Polish prisoners of war in World War II

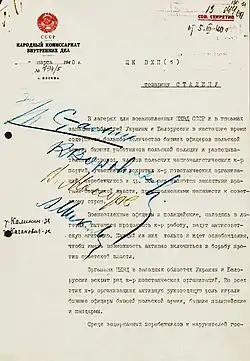
The note from Beria which was signed by members of the Soviet Politburo; it decided the fate (mass execution) of Polish officers, dated 5 March 1940

Polish POWs were initially held in temporary camps; conditions in them have been described as "dreadful"; some Polish prisoners were billeted in the open as late as December. Within months, the soldiers were moved to more permanent ones (Oflags for officers and Stalags for soldiers of lower ranks); with officers given the expected preferential treatments (relocated faster and to permanent, comparatively better conditions). The Poles were split between over twenty Stalags and eight Oflags. Some of the major locations for Oflags hosting Polish POWs (over 20,000 officers, including 46 generals) were Oflag VI-B (Déssel, Belgium), Oflag VII-A (Murnau, Germany), Oflag II-E (Neubrandenburg, Germany), Oflag II-C (Woldenburg, Germany, now Poland), Oflag II-D (Gross Born, Germany, now Poland), and Oflag VI-G (Oberlangen, Germany). Polish soldiers captured later in the war were often grouped with Western soldiers, based on their uniforms.